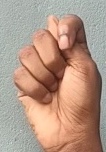
ASL sign: T